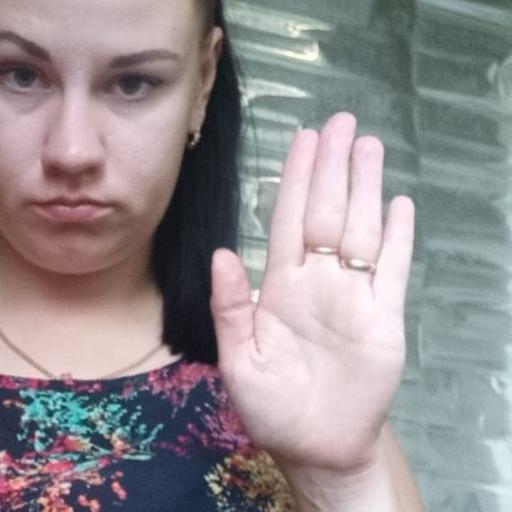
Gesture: stop